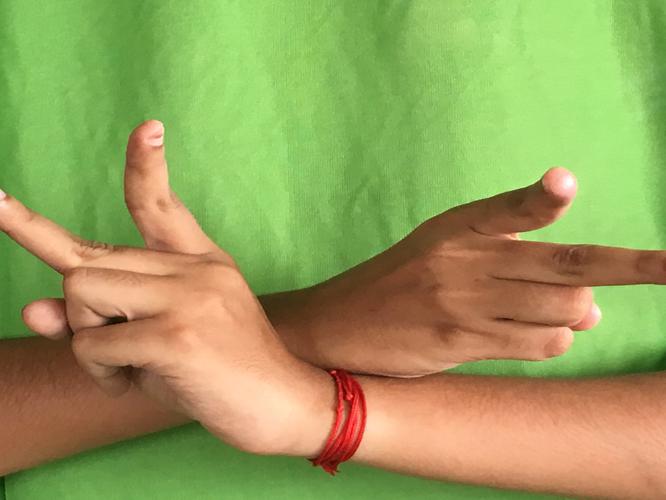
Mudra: Kartariswastika
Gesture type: double_hand